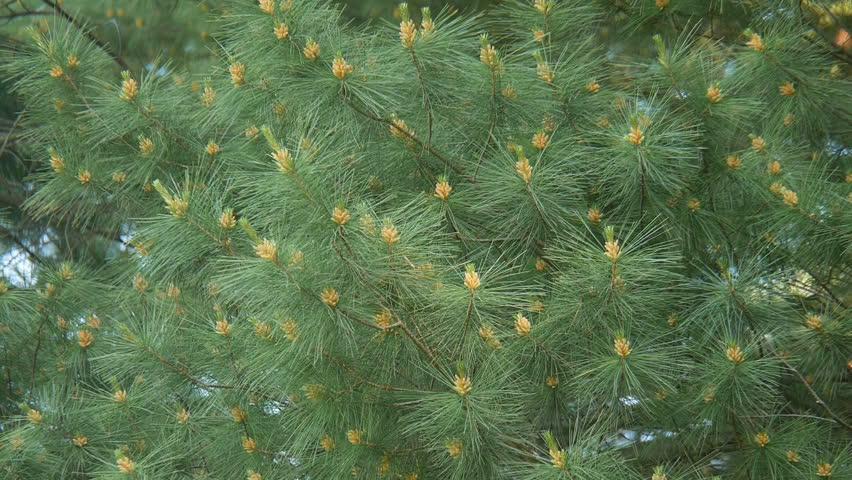
christmas tree in the forest
Relation: Subjective